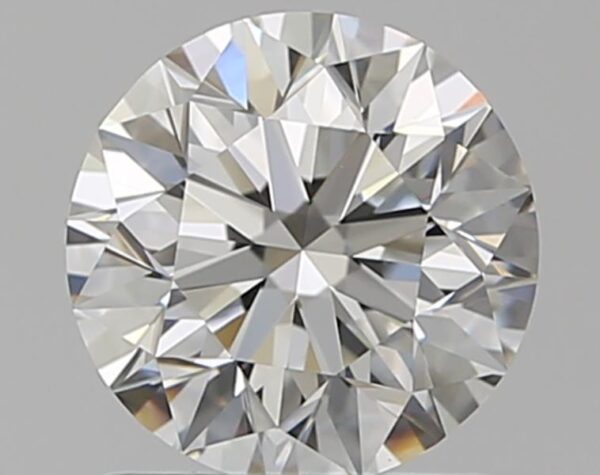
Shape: round
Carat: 1
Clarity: VVS2
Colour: H
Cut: EX
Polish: EX
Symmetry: EX
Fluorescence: M
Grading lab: GIA
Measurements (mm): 6.3 x 6.35 x 4.01